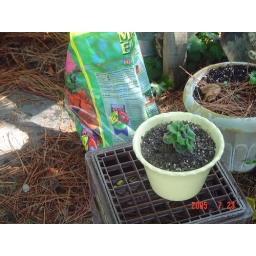
The plant in the original pot